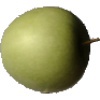
Label: apple_granny_smith